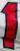
Number: 1